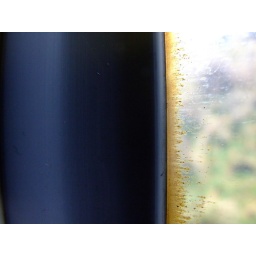
Edge of a train window in macro